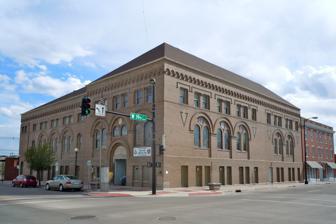
Building: Masonic Temple (Cheyenne, Wyoming)
Country: United States of America
Year built: 1901
United States historic place Masonic Temple U.S. National Register of Historic Places Show map of Wyoming Show map of the United States Location 1820 Capitol Ave., Cheyenne, Wyoming Coordinates 41°8′6″N 104°49′0″W / 41.13500°N 104.81667°W / 41.13500; -104.81667 Area less than one acre Built 1901, 1903, 1929 Architectural style Late 19th And 20th Century Revivals, Second Renaissance Revival NRHP reference No. 84000162 Added to NRHP October 25, 1984 The Masonic Temple in Cheyenne, Wyoming , is a building dating from 1901. It was listed on the National Register of Historic Places in 1984. It is a 3-story buff brick-veneer building with a concrete foundation.  The building burned in 1903 and was rebuilt with very few changes.  An addition was added in 1929. References